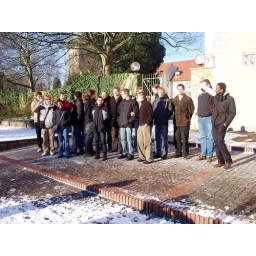
The lineup took place away from the bridge over the Hase for the first time, due to Intevation's office move.